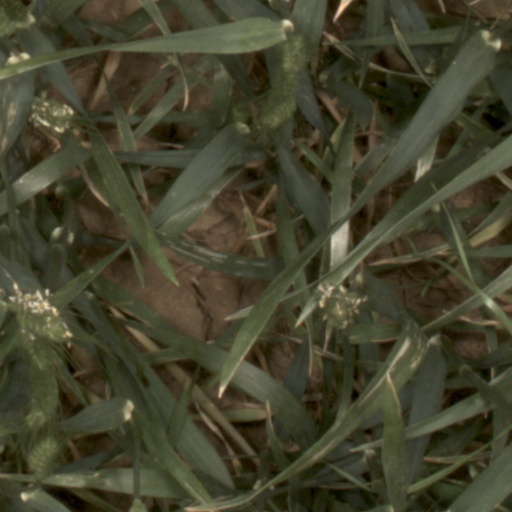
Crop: wheat